Montezuma's Return!

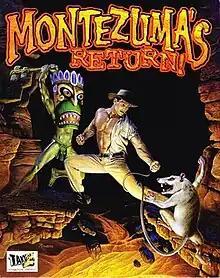
European Windows cover art

Montezuma's Return! is a 1997 action/adventure video game and the sequel to the original Parker Brothers game "Montezuma's Revenge". While the original game was a 2D platform game, the sequel was a 3D first-person puzzle platformer. According to Steve Bergenholtz, the Utopia Technologies spokesperson, the musical score was written by a TV and film veteran. A port for Nintendo 64 was in the works but was cancelled.